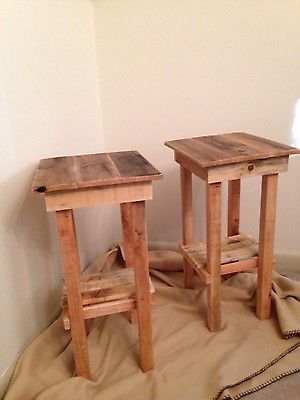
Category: table